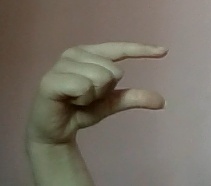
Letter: dal